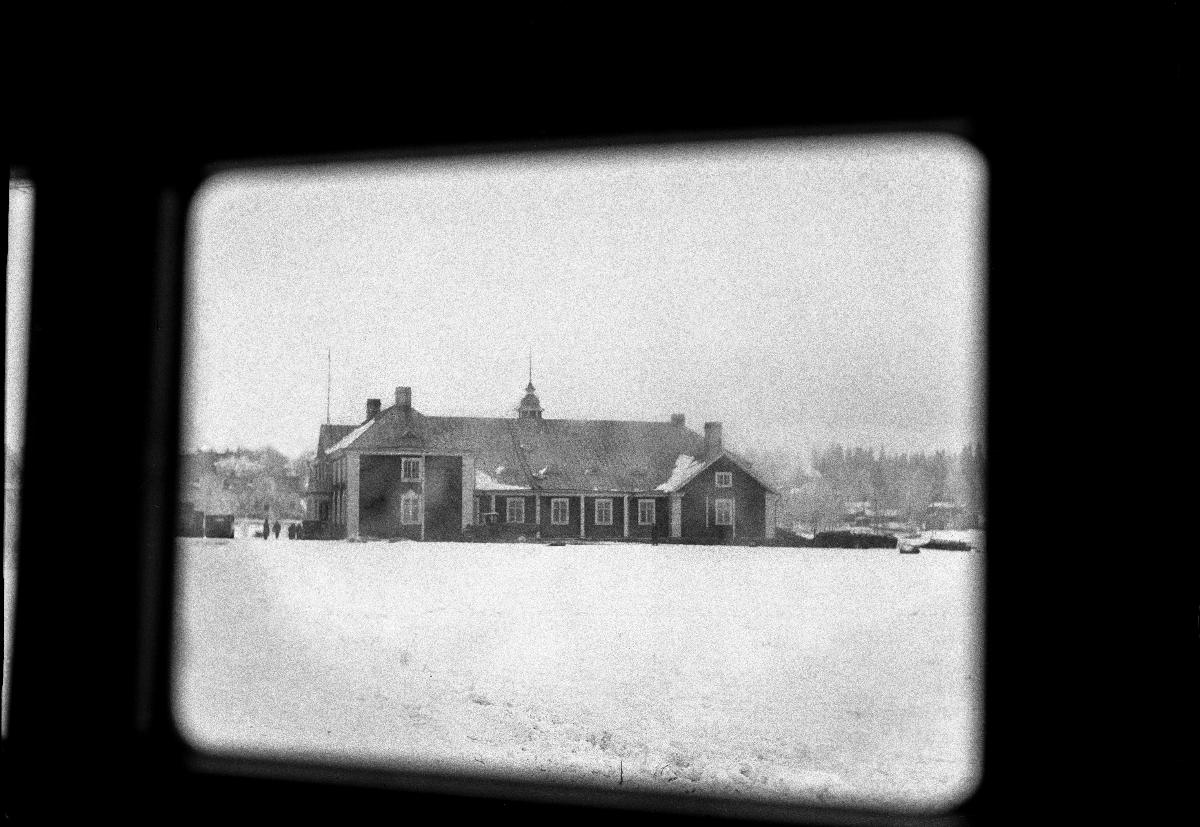
Mäntsälän kapina
Mäntsäläupproret; Mäntsälä rebellion
sisällön kuvaus: Mäntsälän kapina 27.2.-6.3.1932. Mäntsälän suojeluskuntatalo nähtynä auton ikkunasta 5.3.1932. content description: Mäntsälän rebellion 27.2.-6.3.1932.  Mäntsälä Civil Guard House seen through car window 5.3.1932. innehållsbeskrivning: Mäntsäläupproret 27.2.-6.3.1932. Mäntsälä skyddskårshus sedd från bilfönster 5.3.1932.
Kuvaaja: Sundström, Hugo, kuvaaja
Vuosi: 1932
Paikka: Suomi; Suomi, Uusimaa, Mäntsälä
Aiheet: politiikka; äärioikeistolaisuus; lapuanliike; kapinat; suojeluskunnat; HBL; politics; far right; Lapua movement; insurgencies; right-wing extremism; rebellion; civil guard; civil guards; politik; högerextremism; Lapporörelsen; uppror; lapporörelsen; skyddskåren; kravaller; skyddskårer